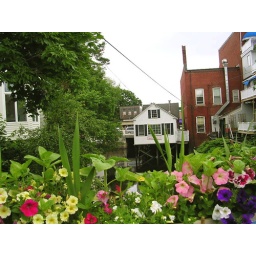
Flower boxes on the little bridge going over the river running through town.